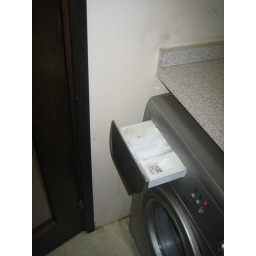
Mould & mildew in washing machine drawer